Multidrug-resistant tuberculosis

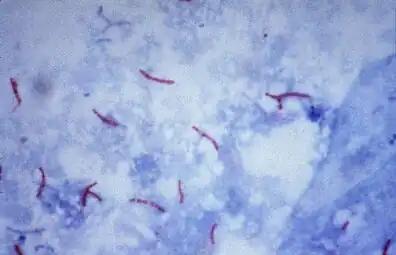
"Mycobacterium tuberculosis" bacteria seen by microscope

Multidrug-resistant tuberculosis (MDR-TB) is a form of tuberculosis (TB) infection caused by bacteria that are resistant to treatment with at least two of the most powerful first-line anti-TB medications (drugs): isoniazid and rifampicin. Some forms of TB are also resistant to second-line medications, and are called extensively drug-resistant TB (XDR-TB).